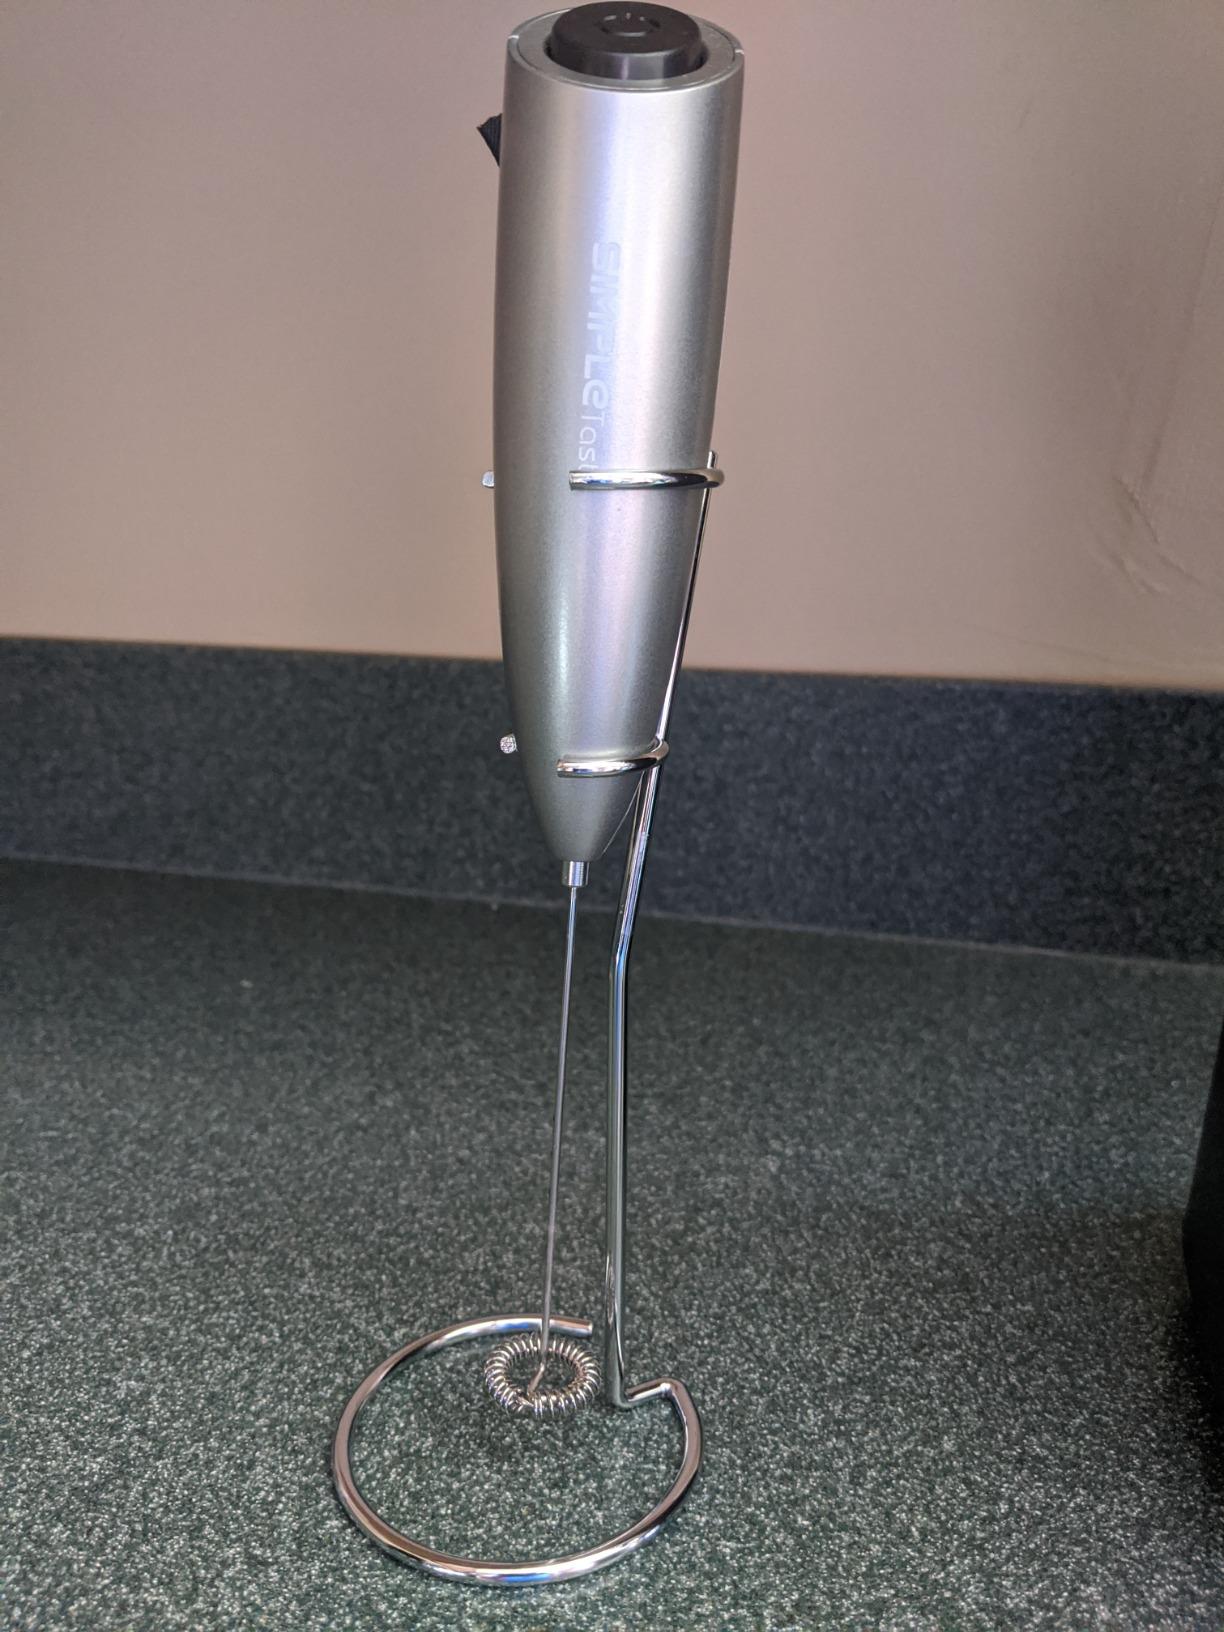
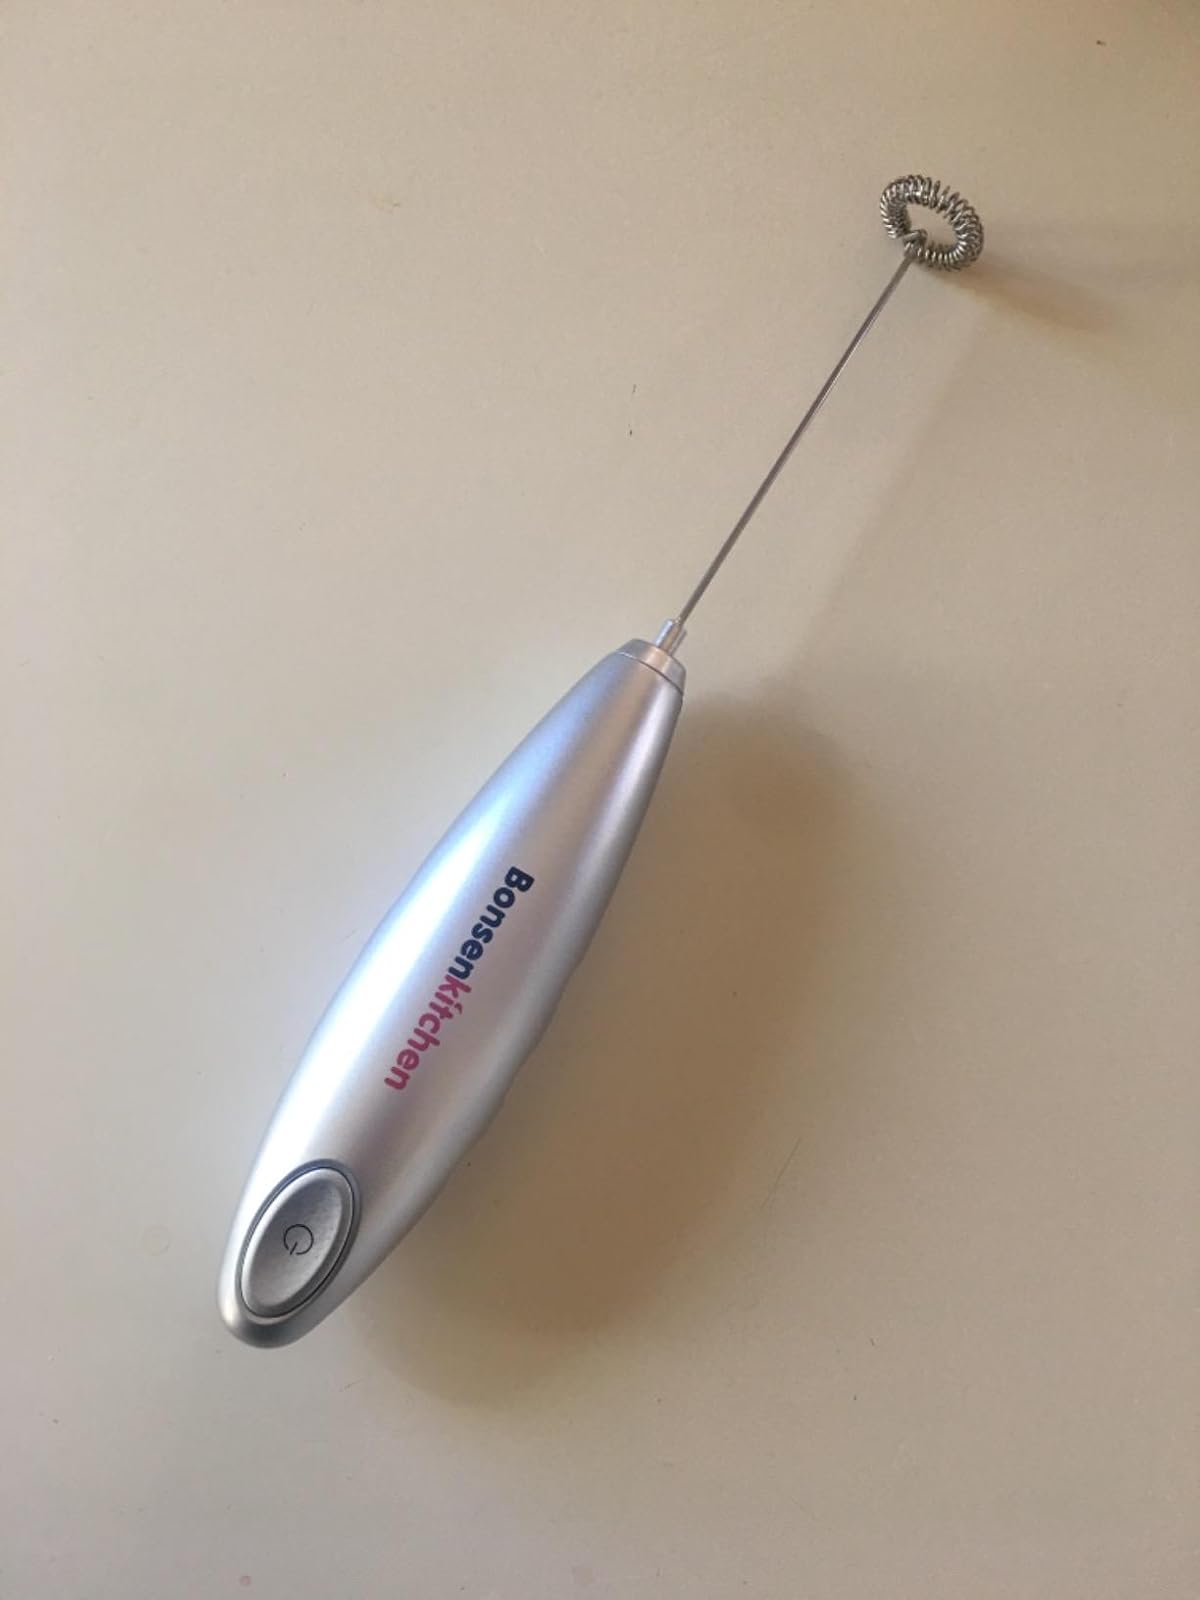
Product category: items_mixer
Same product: no